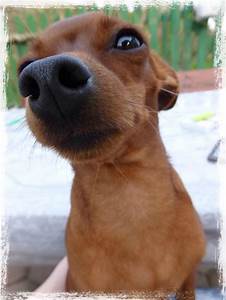
Label: dog